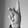
ASL letter: K